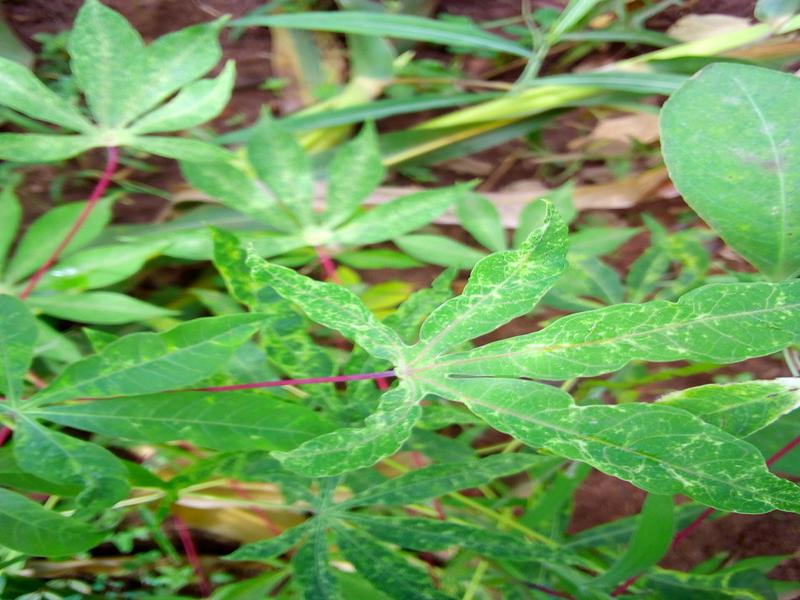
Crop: cassava
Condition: mosaic_disease